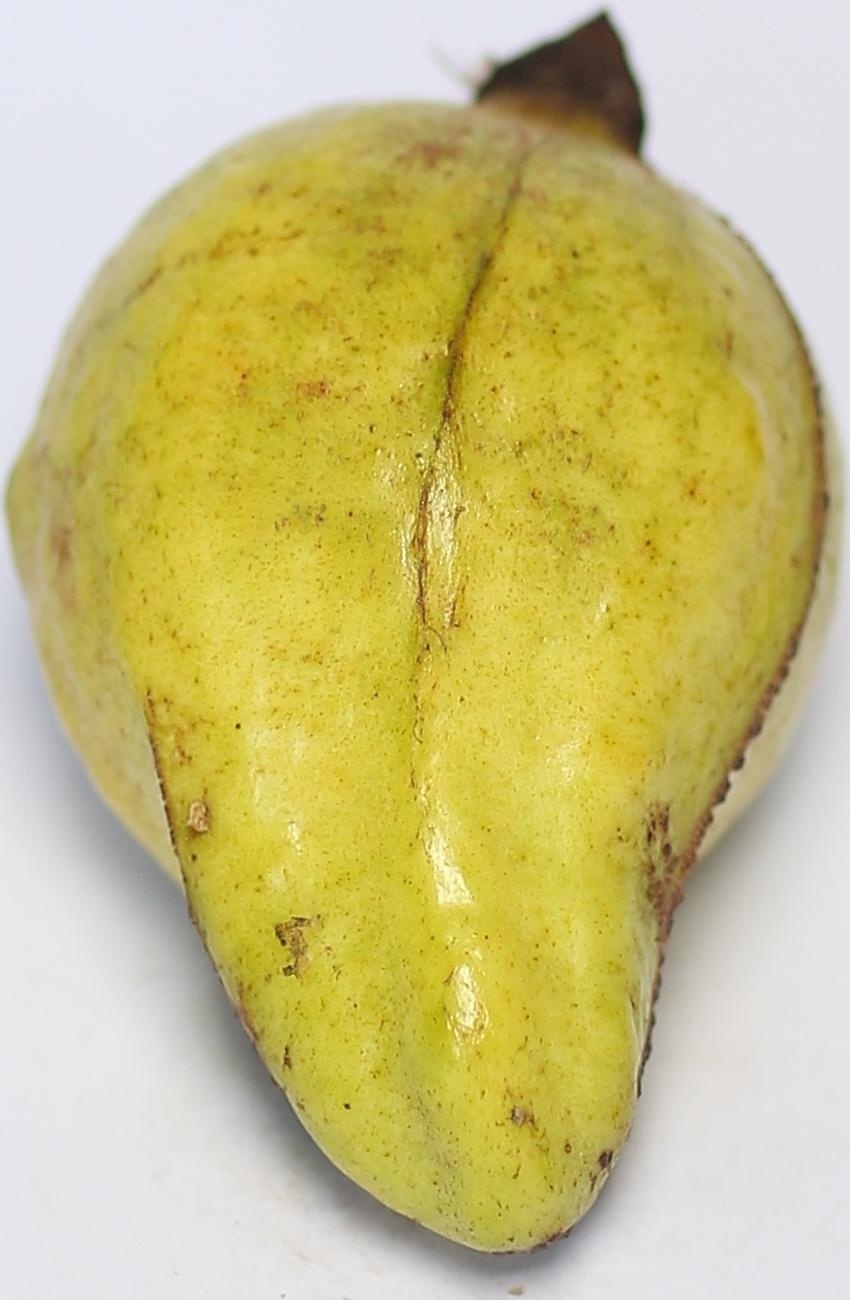
Maturity: ripe
Variety: local-sindhi